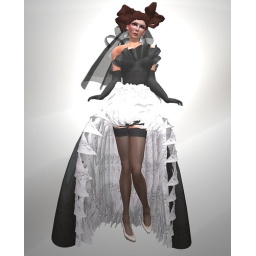
Paper doll - expetacular in black and white wedding gown pueva